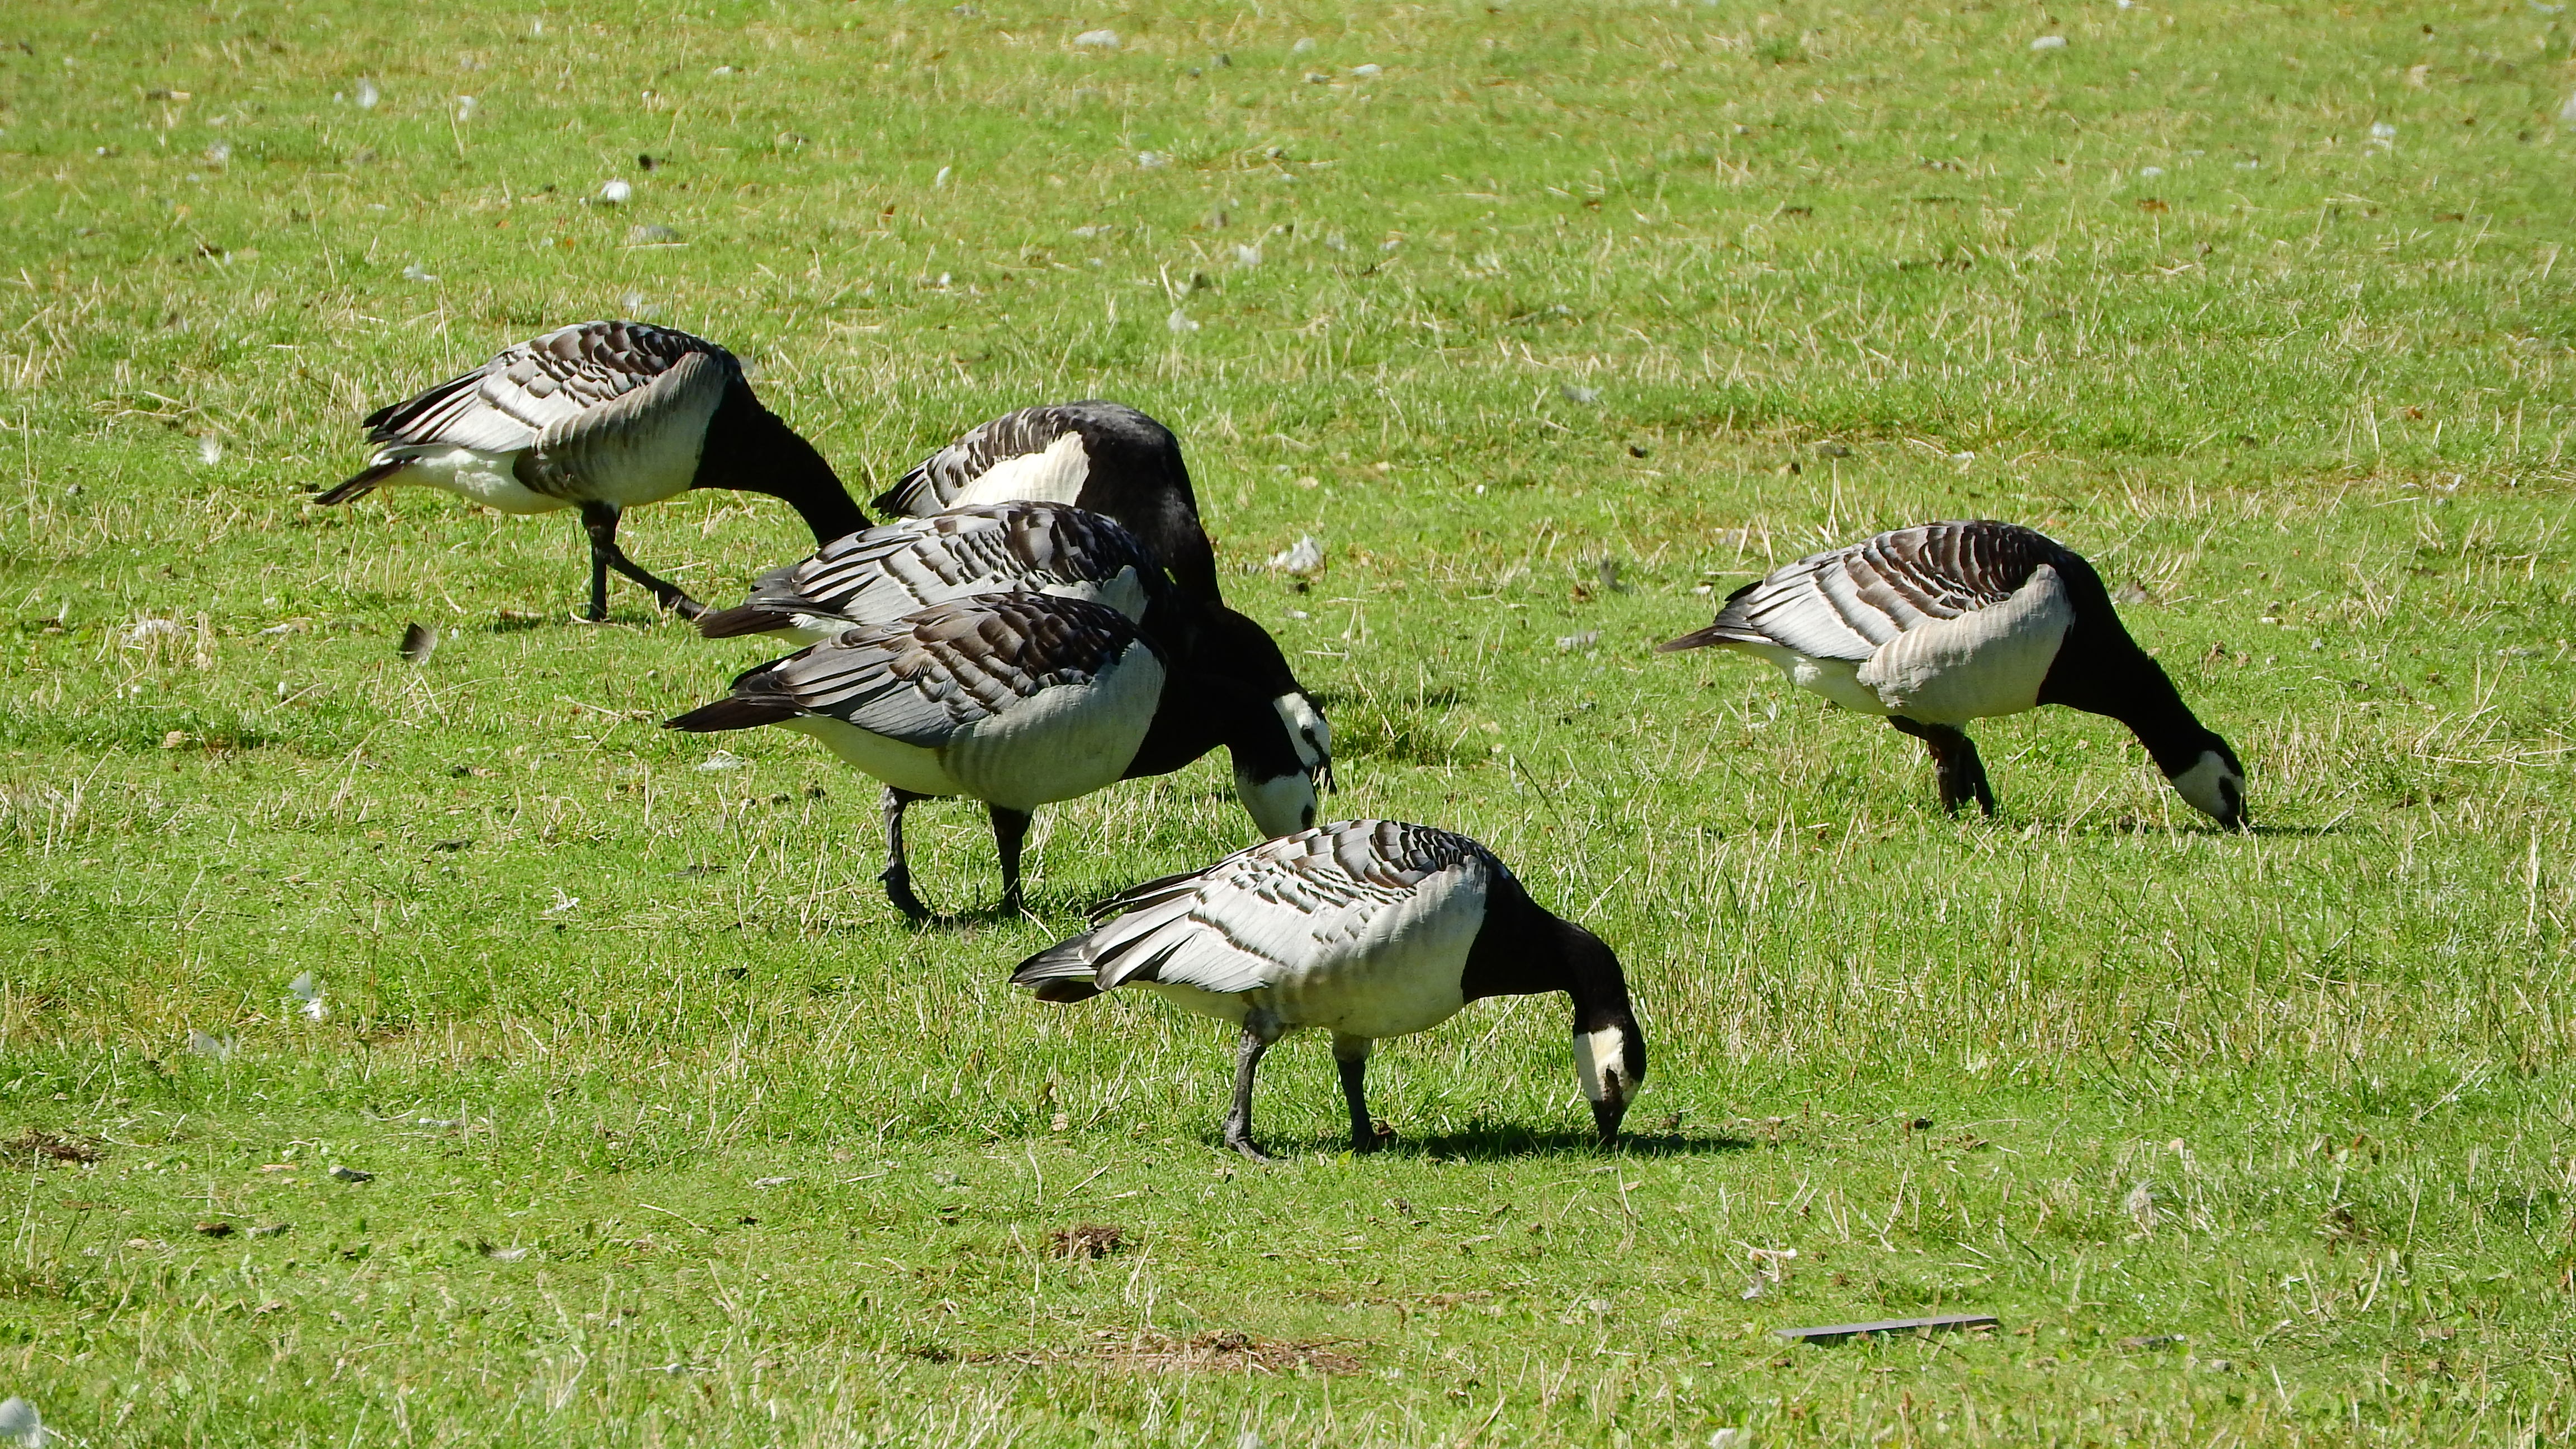
grass, bird, prairie, wildlife, grazing, fauna, birds, feeding, goose, vertebrate, ducks, waterfowl, water bird, canada goose, ducks geese and swans, branta leucopsis, covey